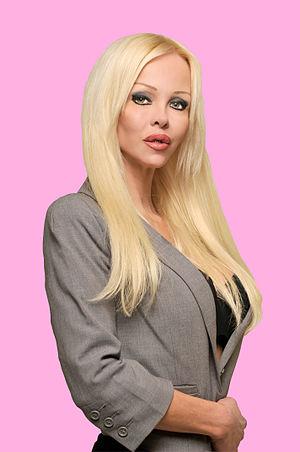
Cindy Lee, présidente du Parti du plaisir.
Le Parti du plaisir est un parti politique français fondé par Cindy Lee, en 2001. Ses valeurs sont : la tolérance, la liberté, la solidarité, et le plaisir.